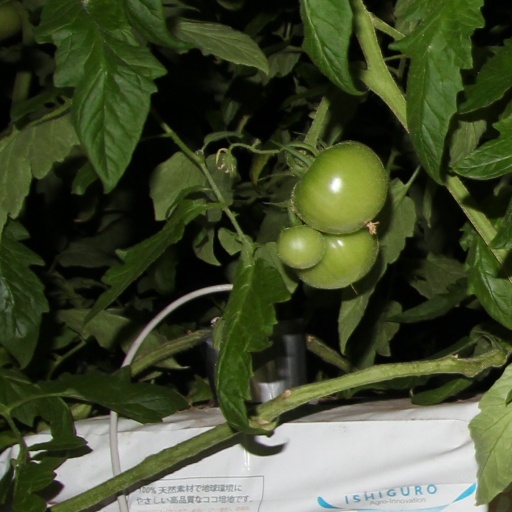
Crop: tomato